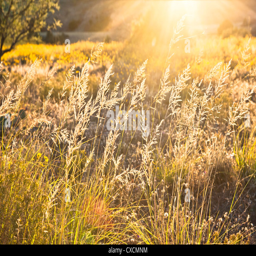
area near sunset with wildflowers , cactus and a large variety of grasses start to glow .